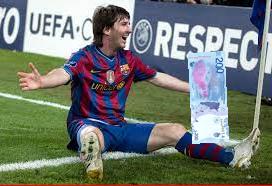
Denominación: 200